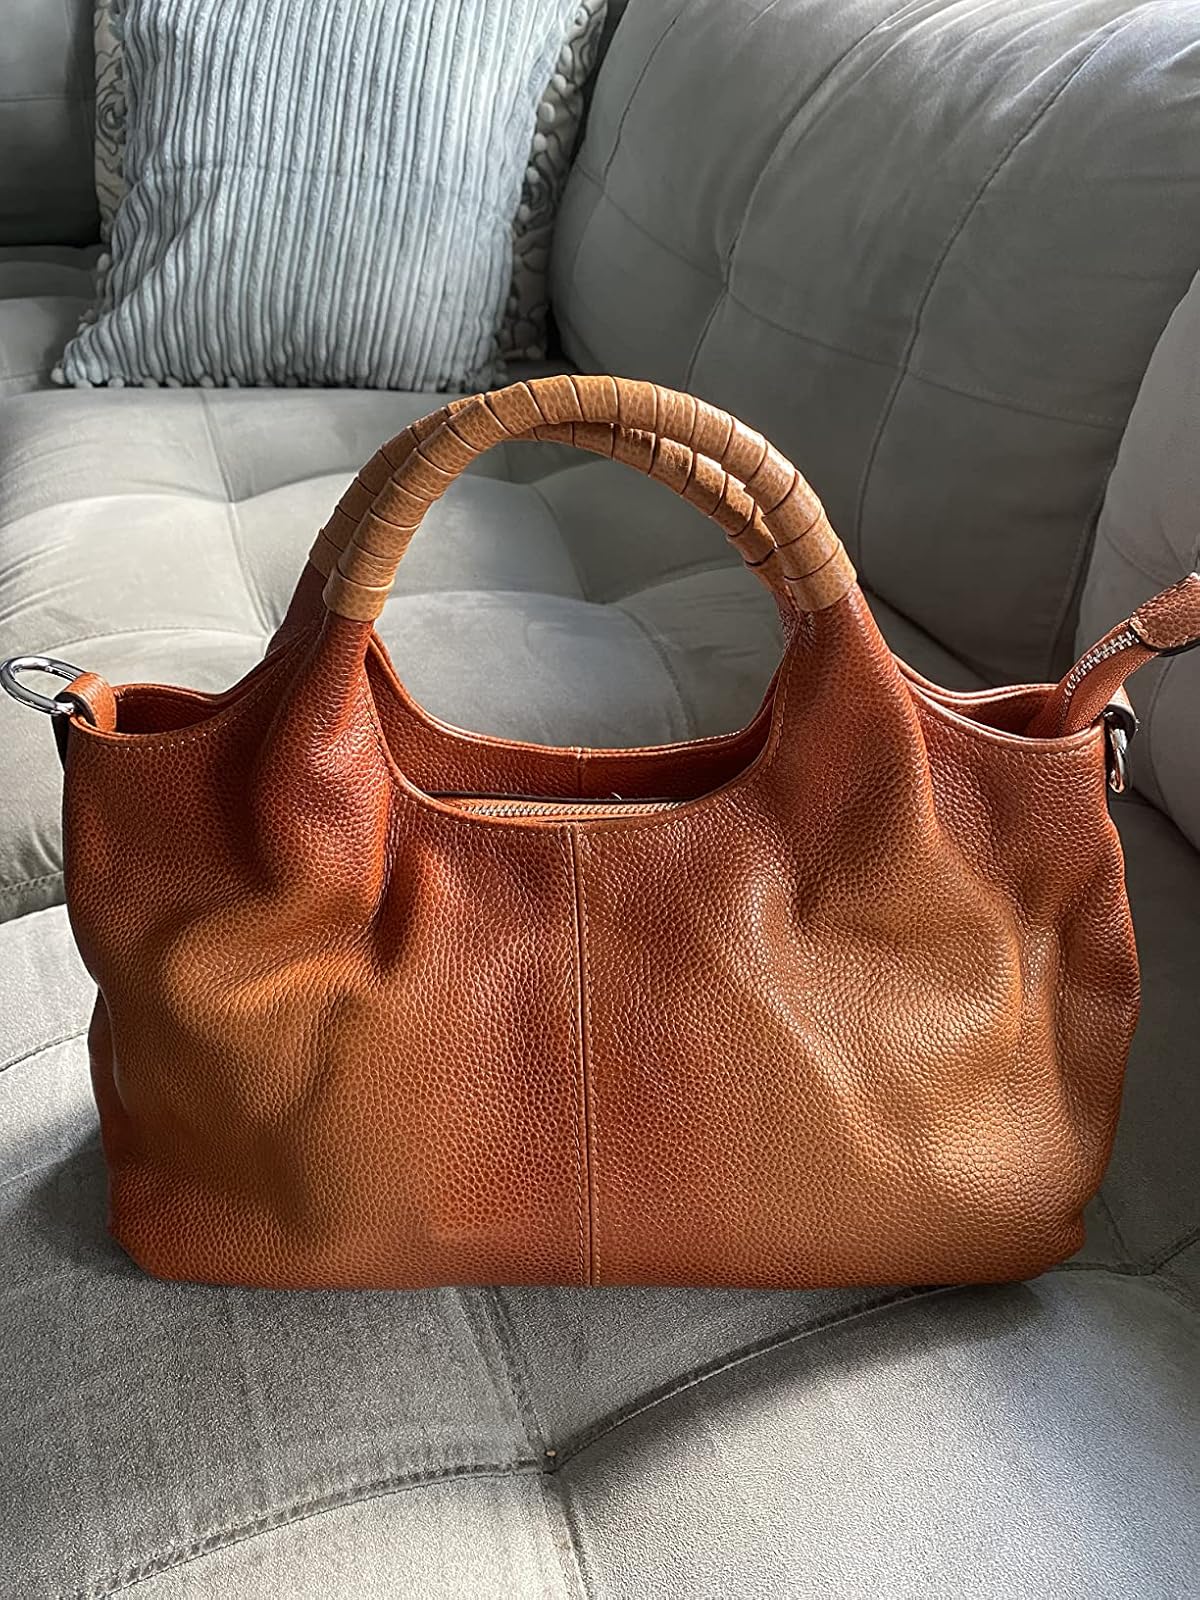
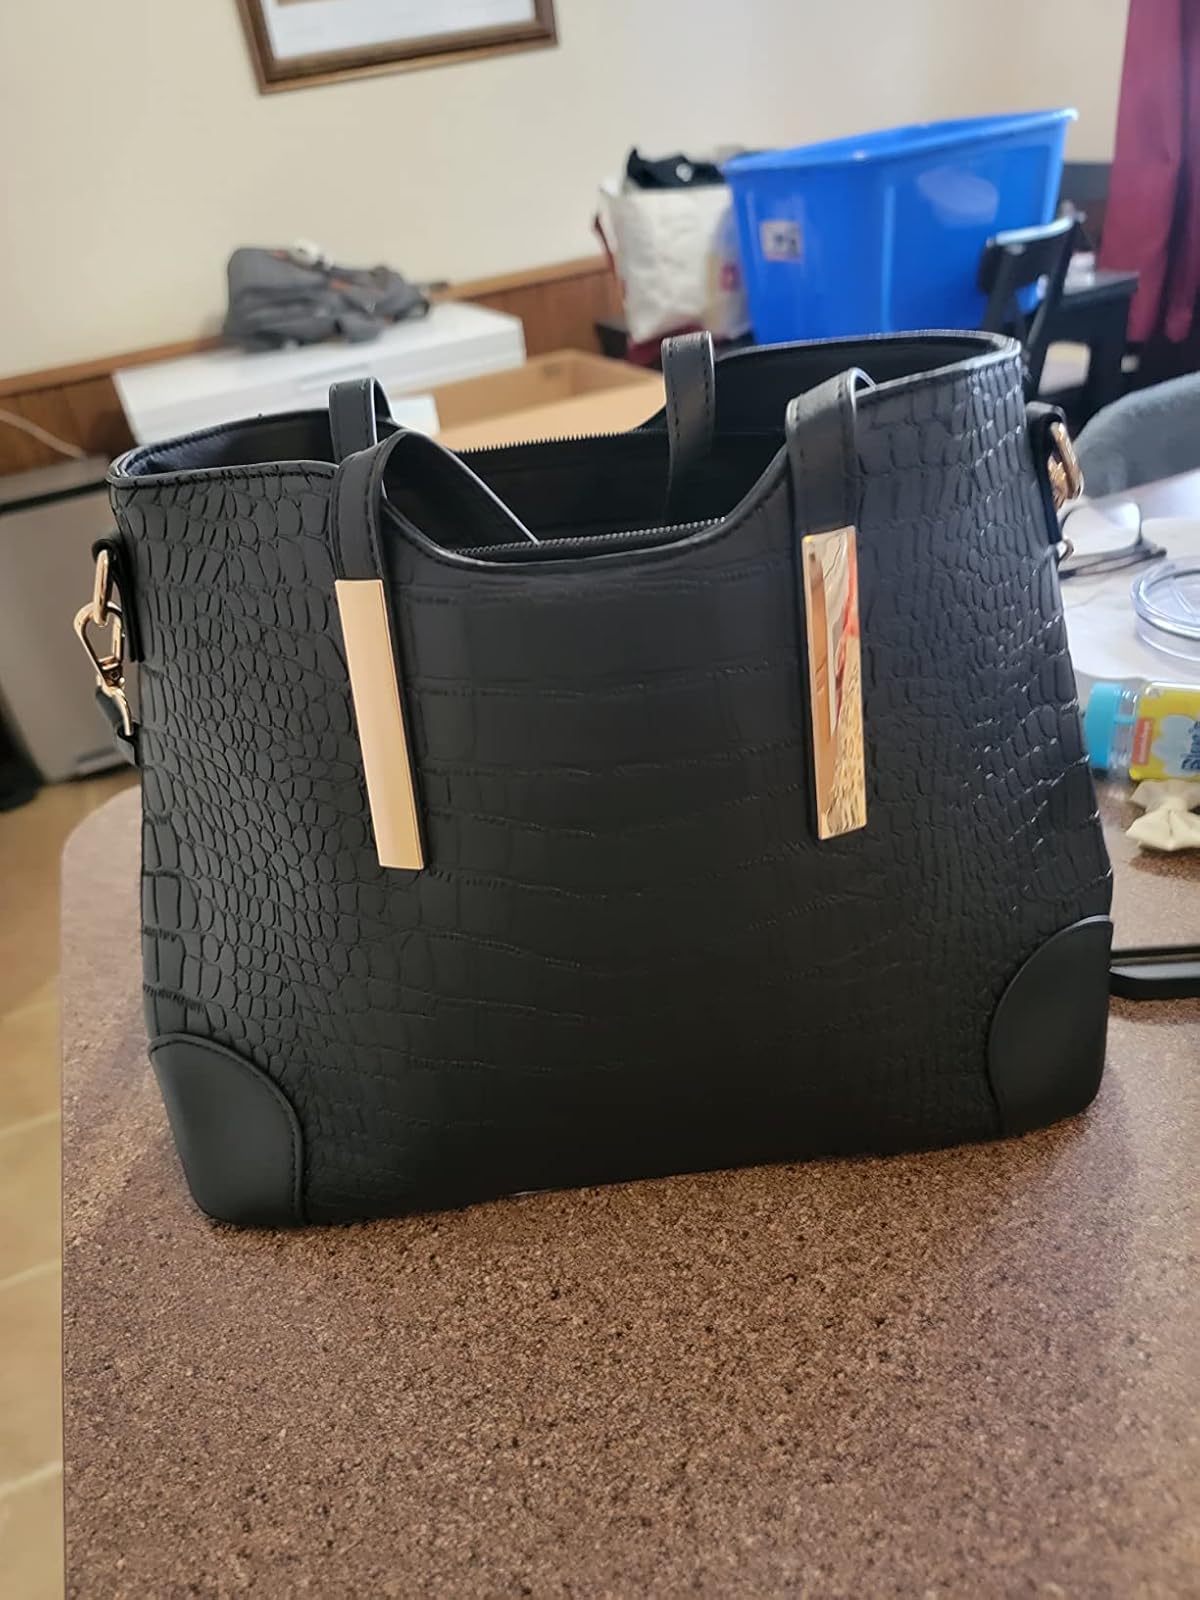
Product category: accessories_handbag
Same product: no